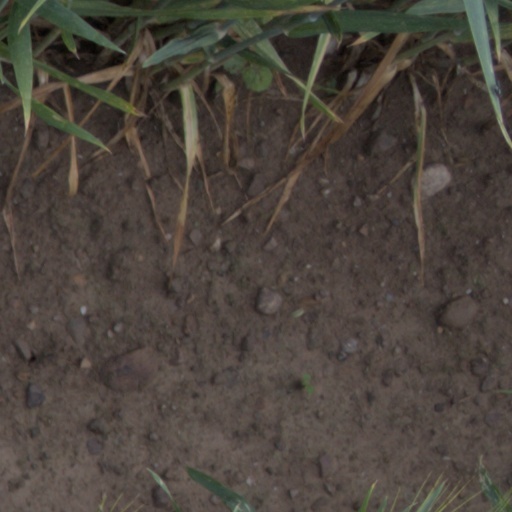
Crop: wheat